Ye Olde Hurdy Gurdy Museum of Vintage Radio

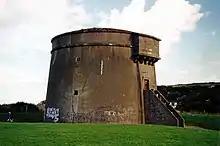
Howth Martello Tower before the establishment of the museum

Ye Olde Hurdy Gurdy Museum of Vintage Radio is a museum of communication history based in the Martello tower in Howth, Dublin.